Describe the emotion expressed in this image:  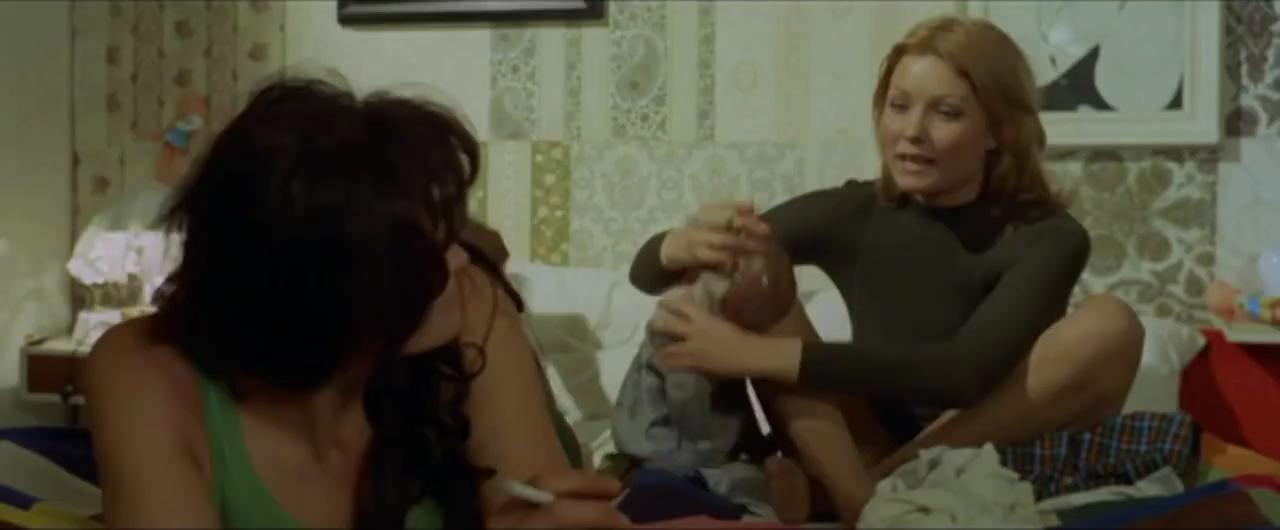
This person displays Fear, valence and arousal with high intensity.